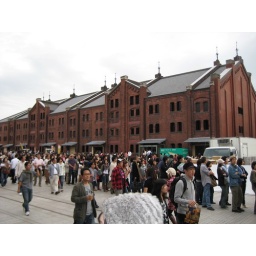
The red brick warehouse by the water in Yokohama